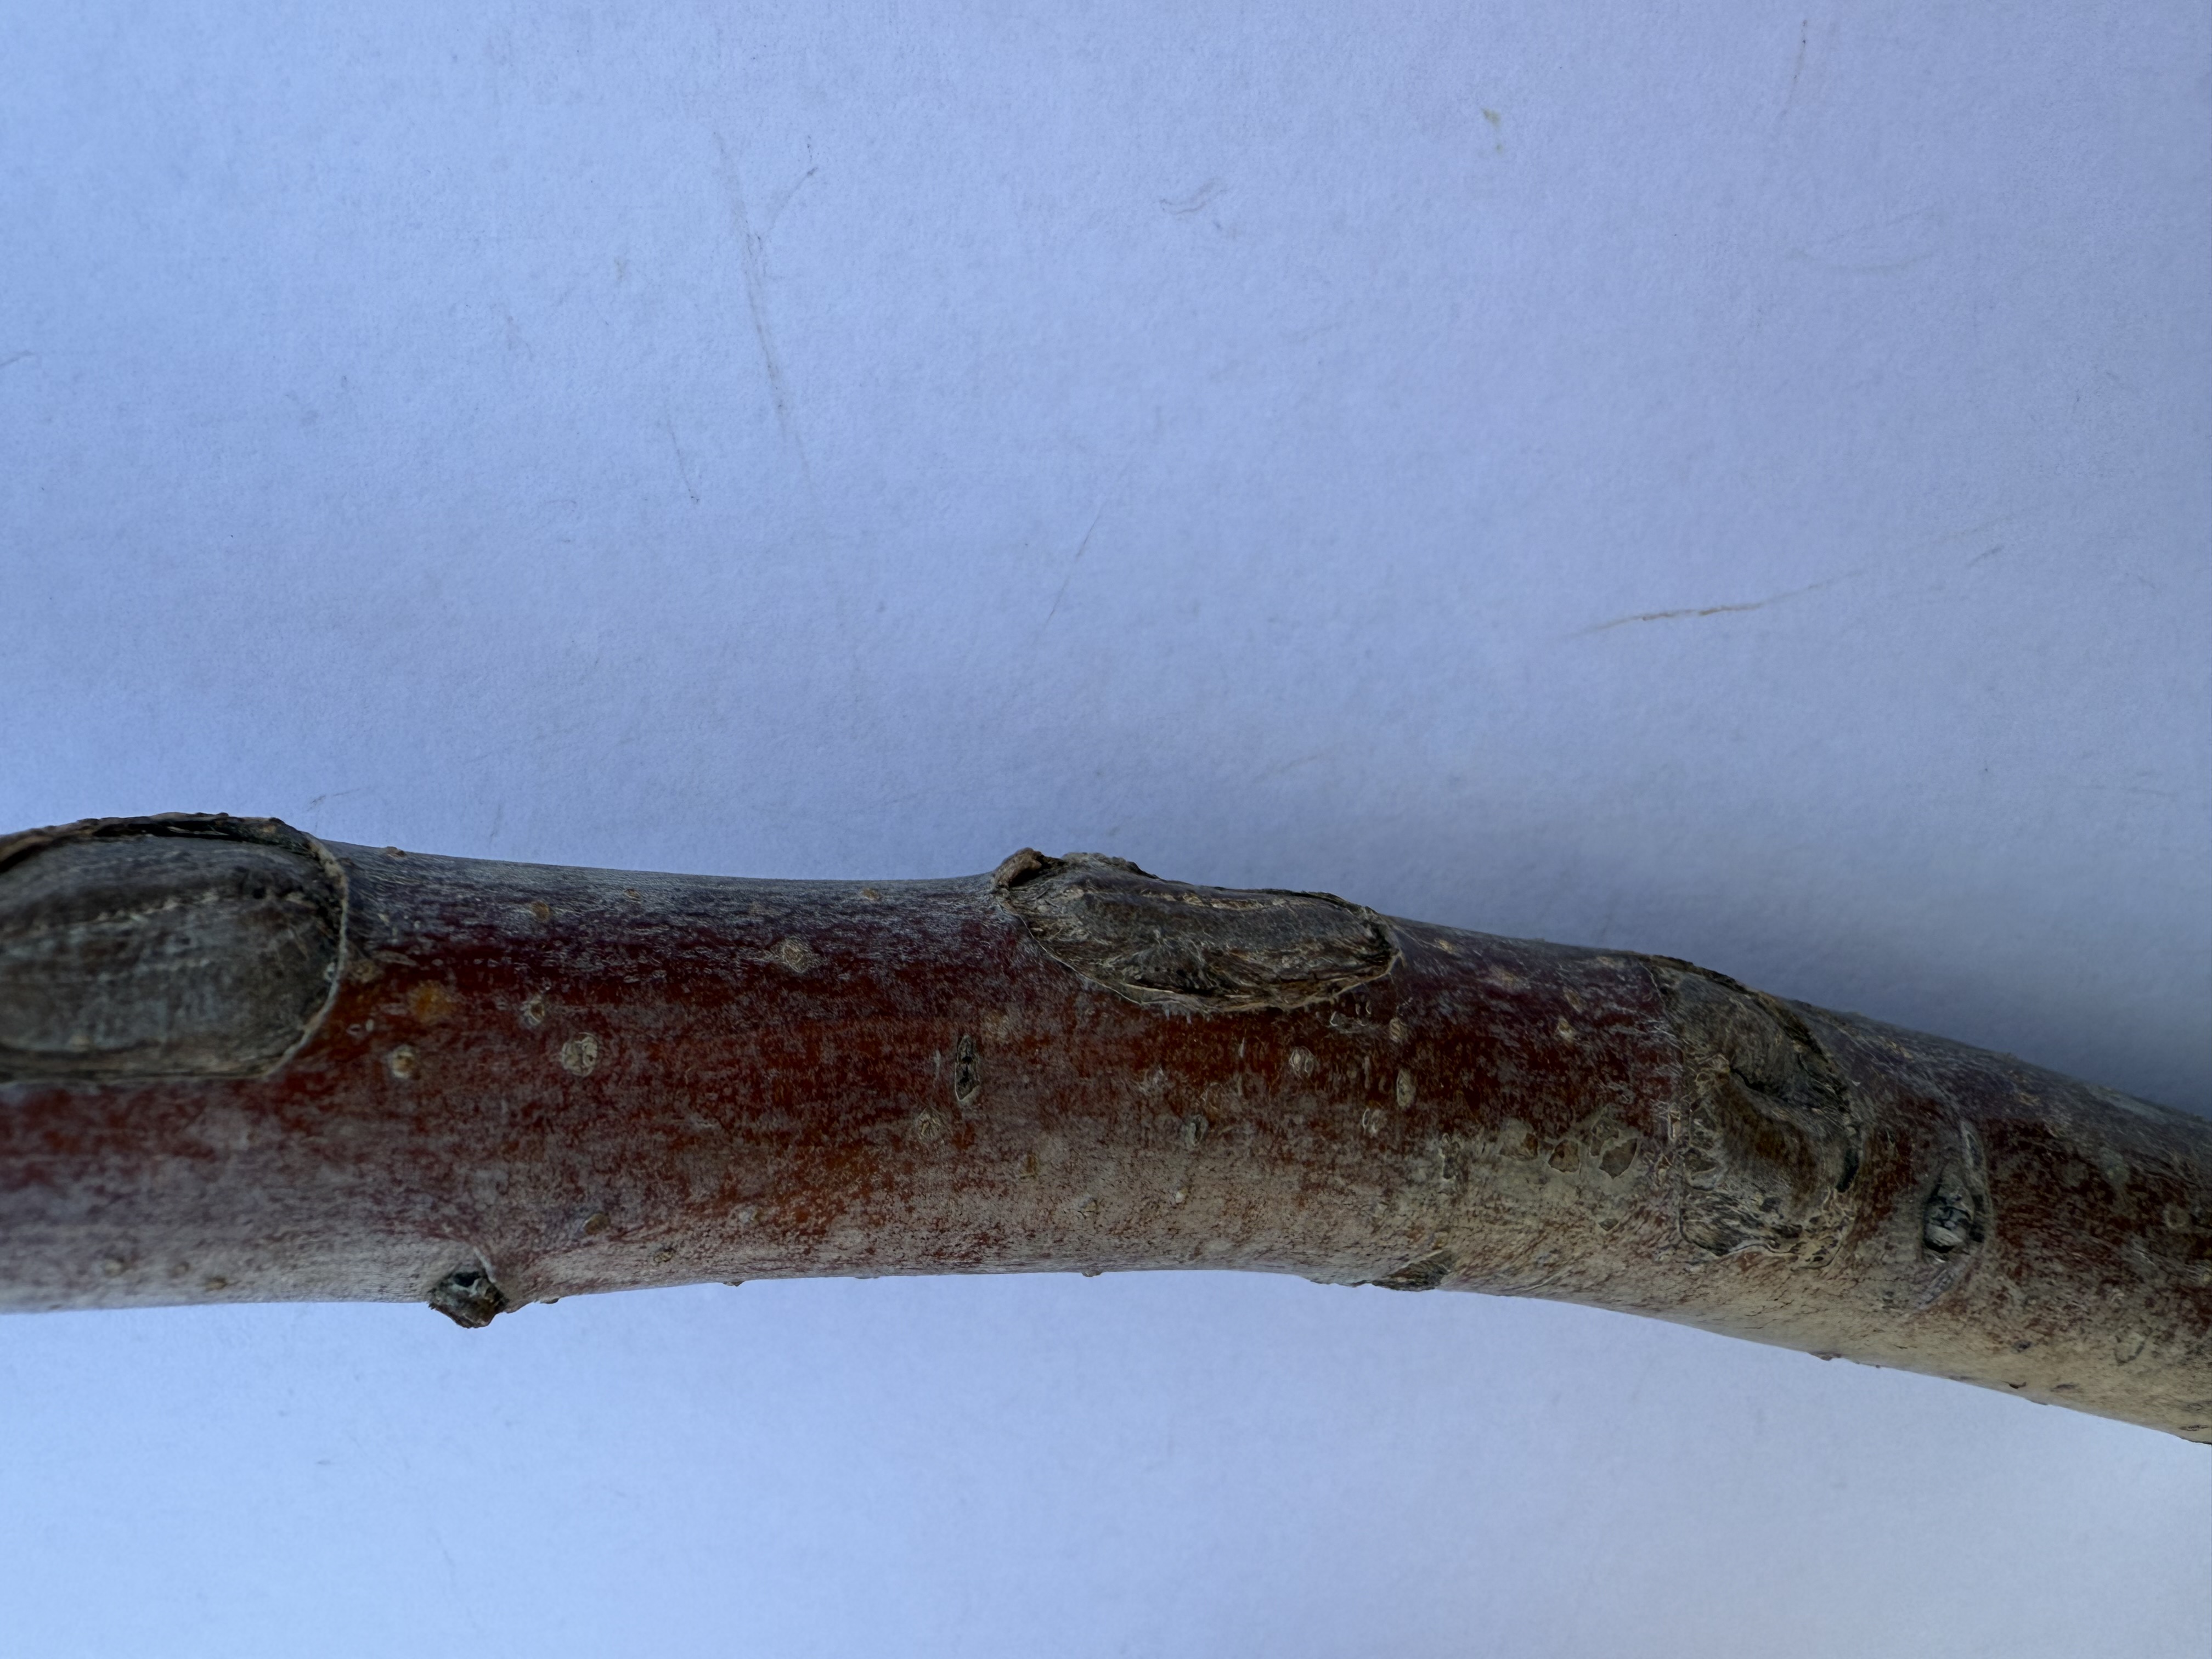
Variety: Granny Smith Apple